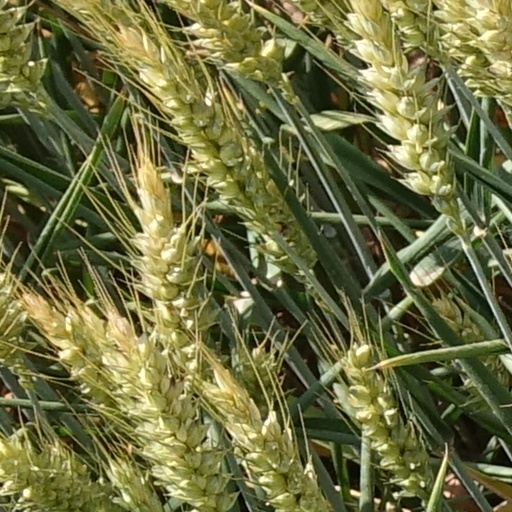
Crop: wheat